Alabama Theatre

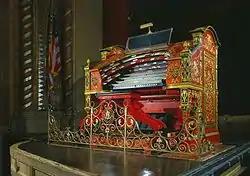
The Wurlitzer theatre organ

The Alabama chapter of the American Theatre Organ Society (ATOS) began maintaining the Alabama's organ in the 1970s. The group sought permission to remove the organ from the Alabama in order to save it, but Costa and Head's creditors deemed it the most valuable item in the building and forbade its removal. In response, the group began a fundraising effort to buy the theater, and it was purchased in 1987 by Birmingham Landmarks, Inc., a nonprofit organization originally started with the sole purpose of saving the theater. With the purchase, the theater was renamed the Alabama Theatre for the Performing Arts. In 1993, the Alabama was designated the official state historic theater of the state of Alabama.